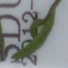
Label: scentless_mayweed